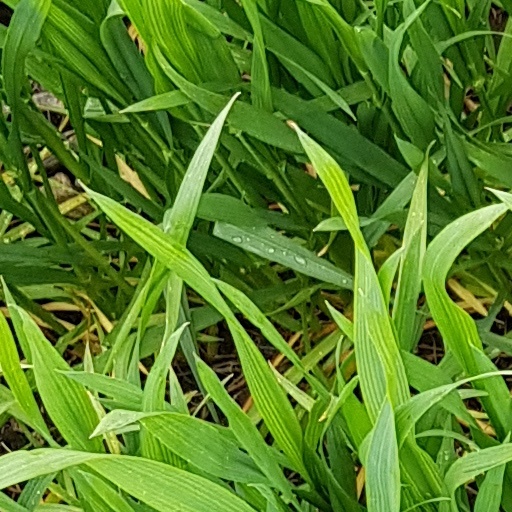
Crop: wheat